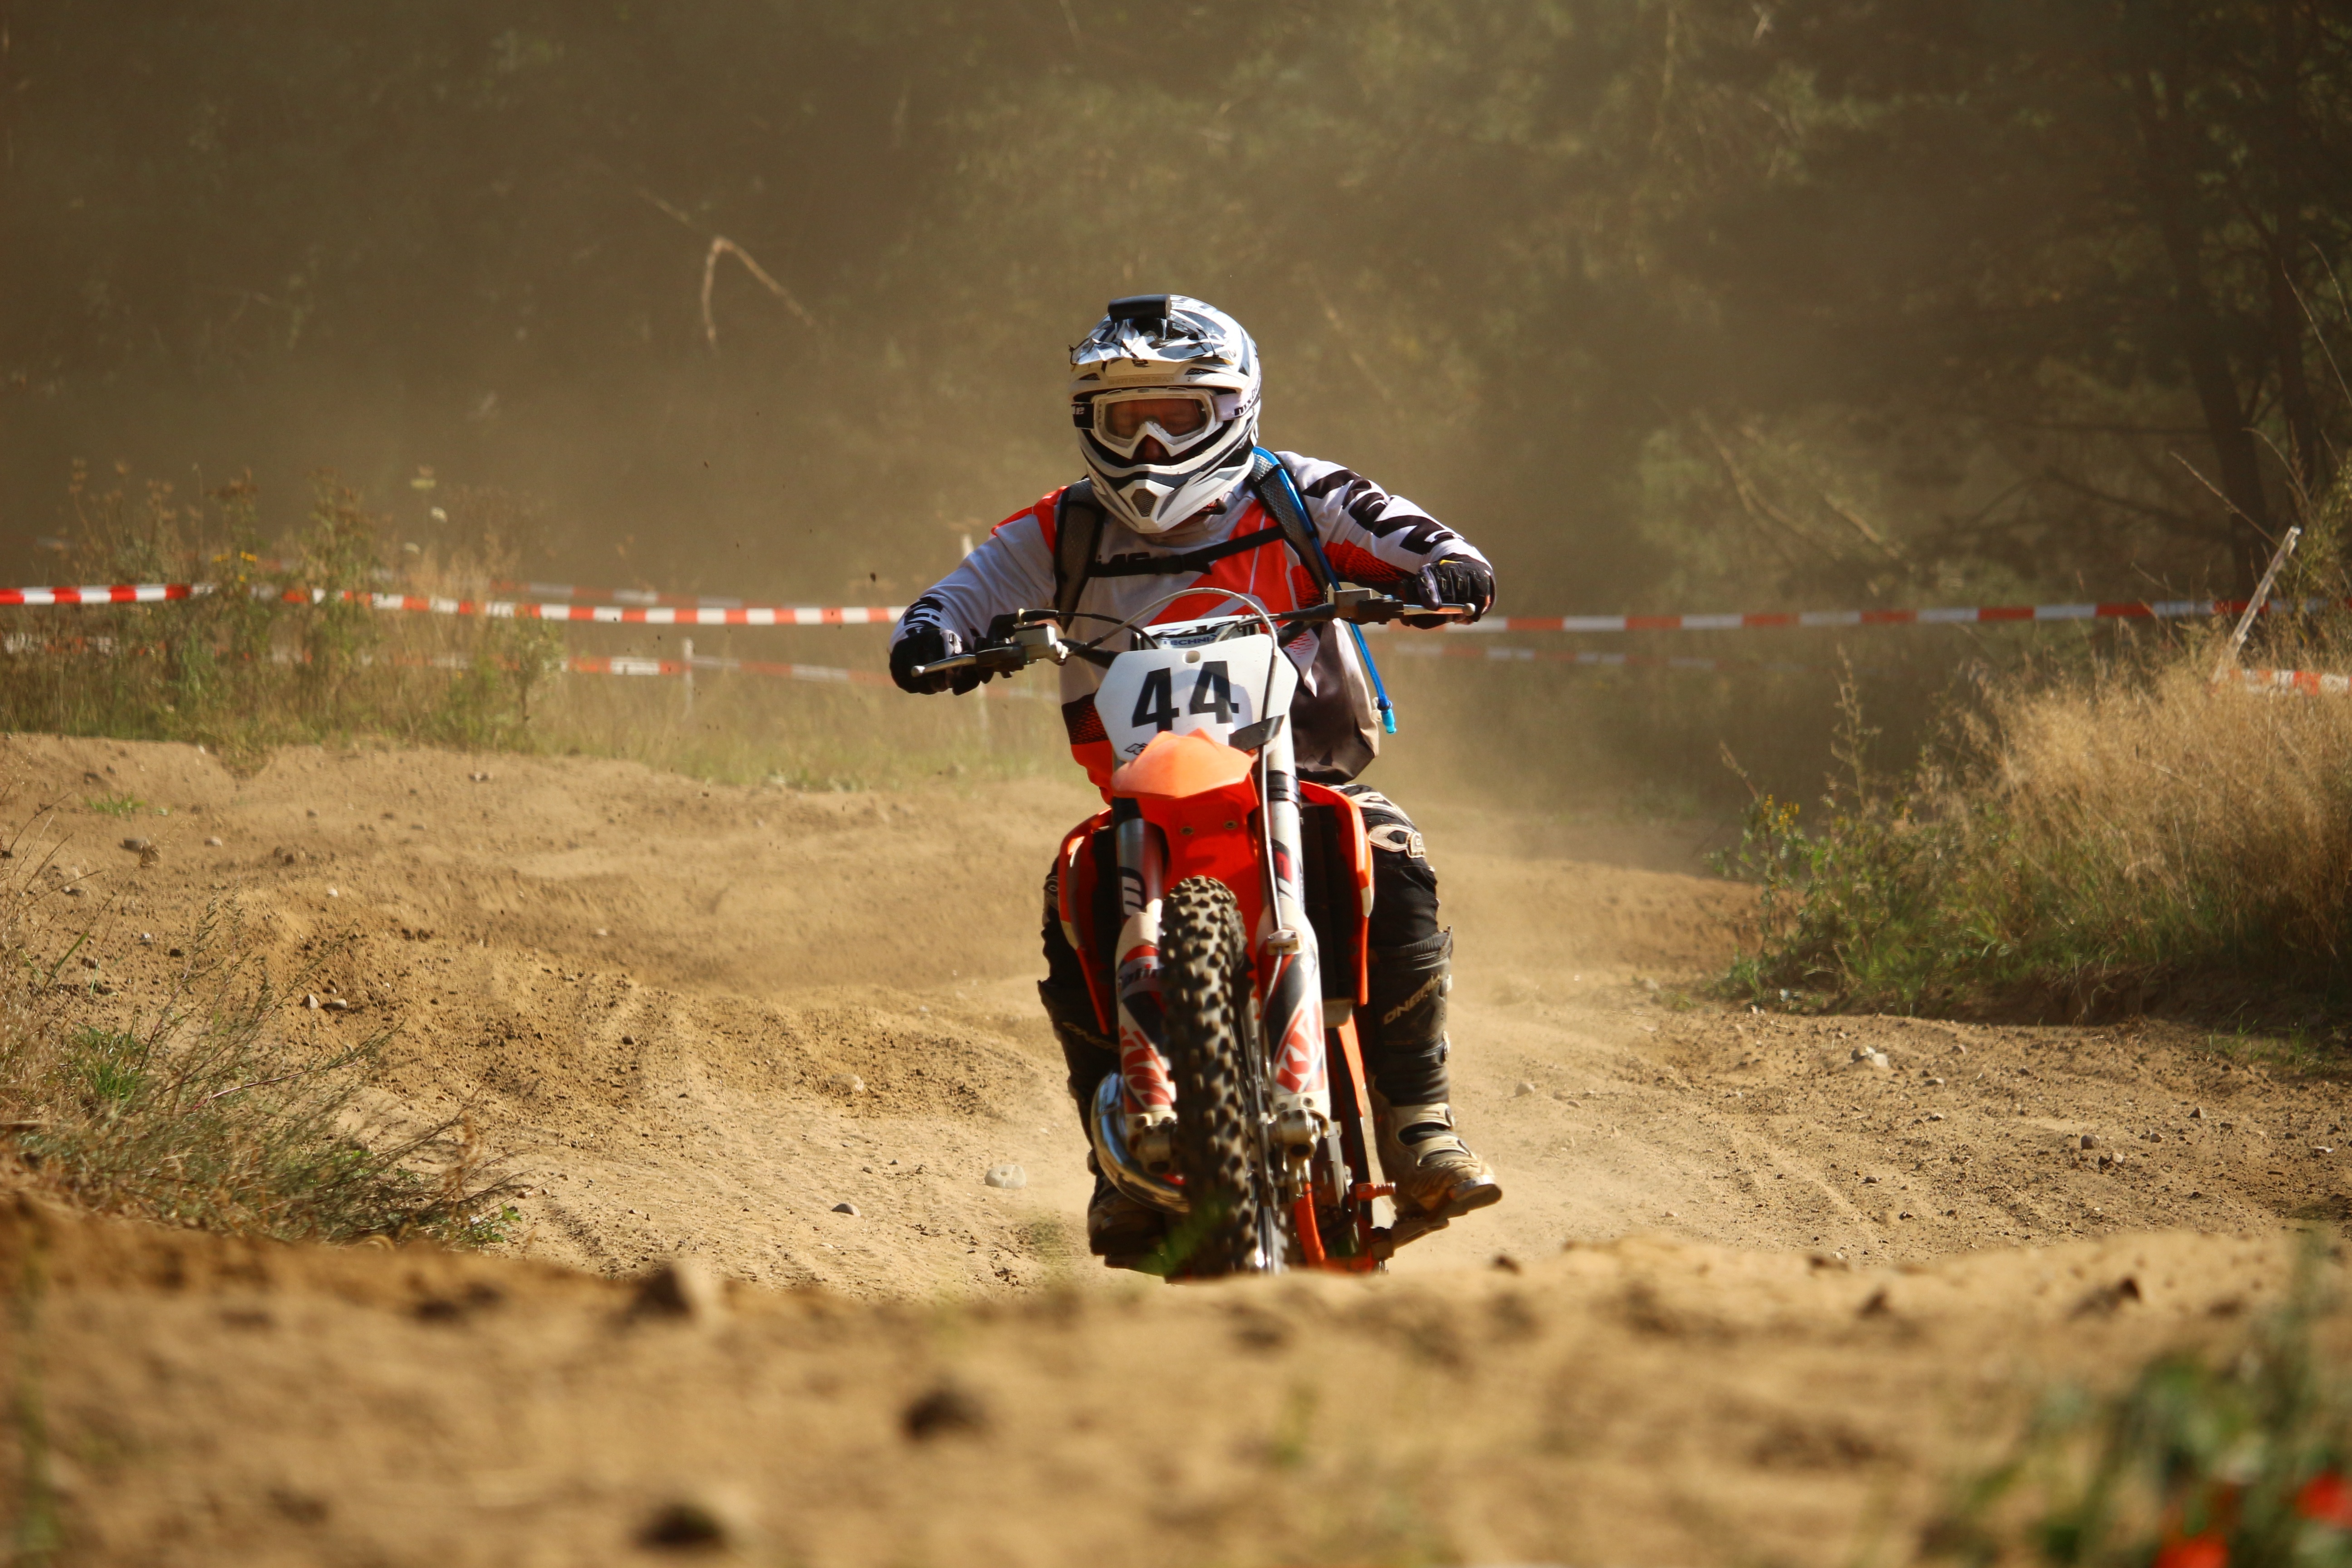
sand, vehicle, motorcycle, motocross, soil, cross, extreme sport, race, sports, racing, motorsport, freeride, enduro, mountain biking, freestyle motocross, motocross ride, motorcycle racing, downhill mountain biking, off roading, endurocross